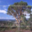
Label: pine_tree